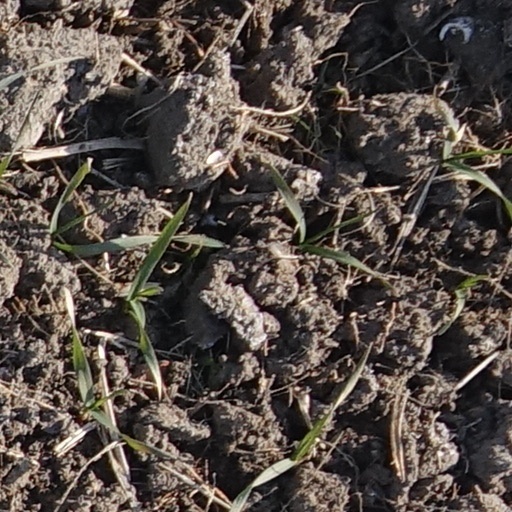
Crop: wheat